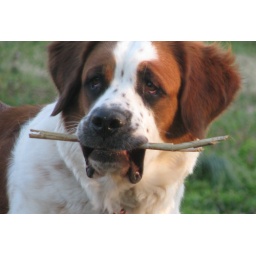
Any stick or plant or pot or ornament in the yard is fair game! ~ Silly puppy....